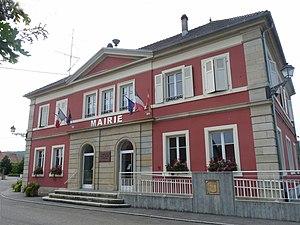
Fislis (Haut-Rhin)
Fislis est une commune française située dans le département du Haut-Rhin, en région Grand Est. Village du canton d'Altkirch situé dans le sud-est du Sundgau, il appartient à la région historique et culturelle d'Alsace, à quelques kilomètres seulement de la frontière suisse.